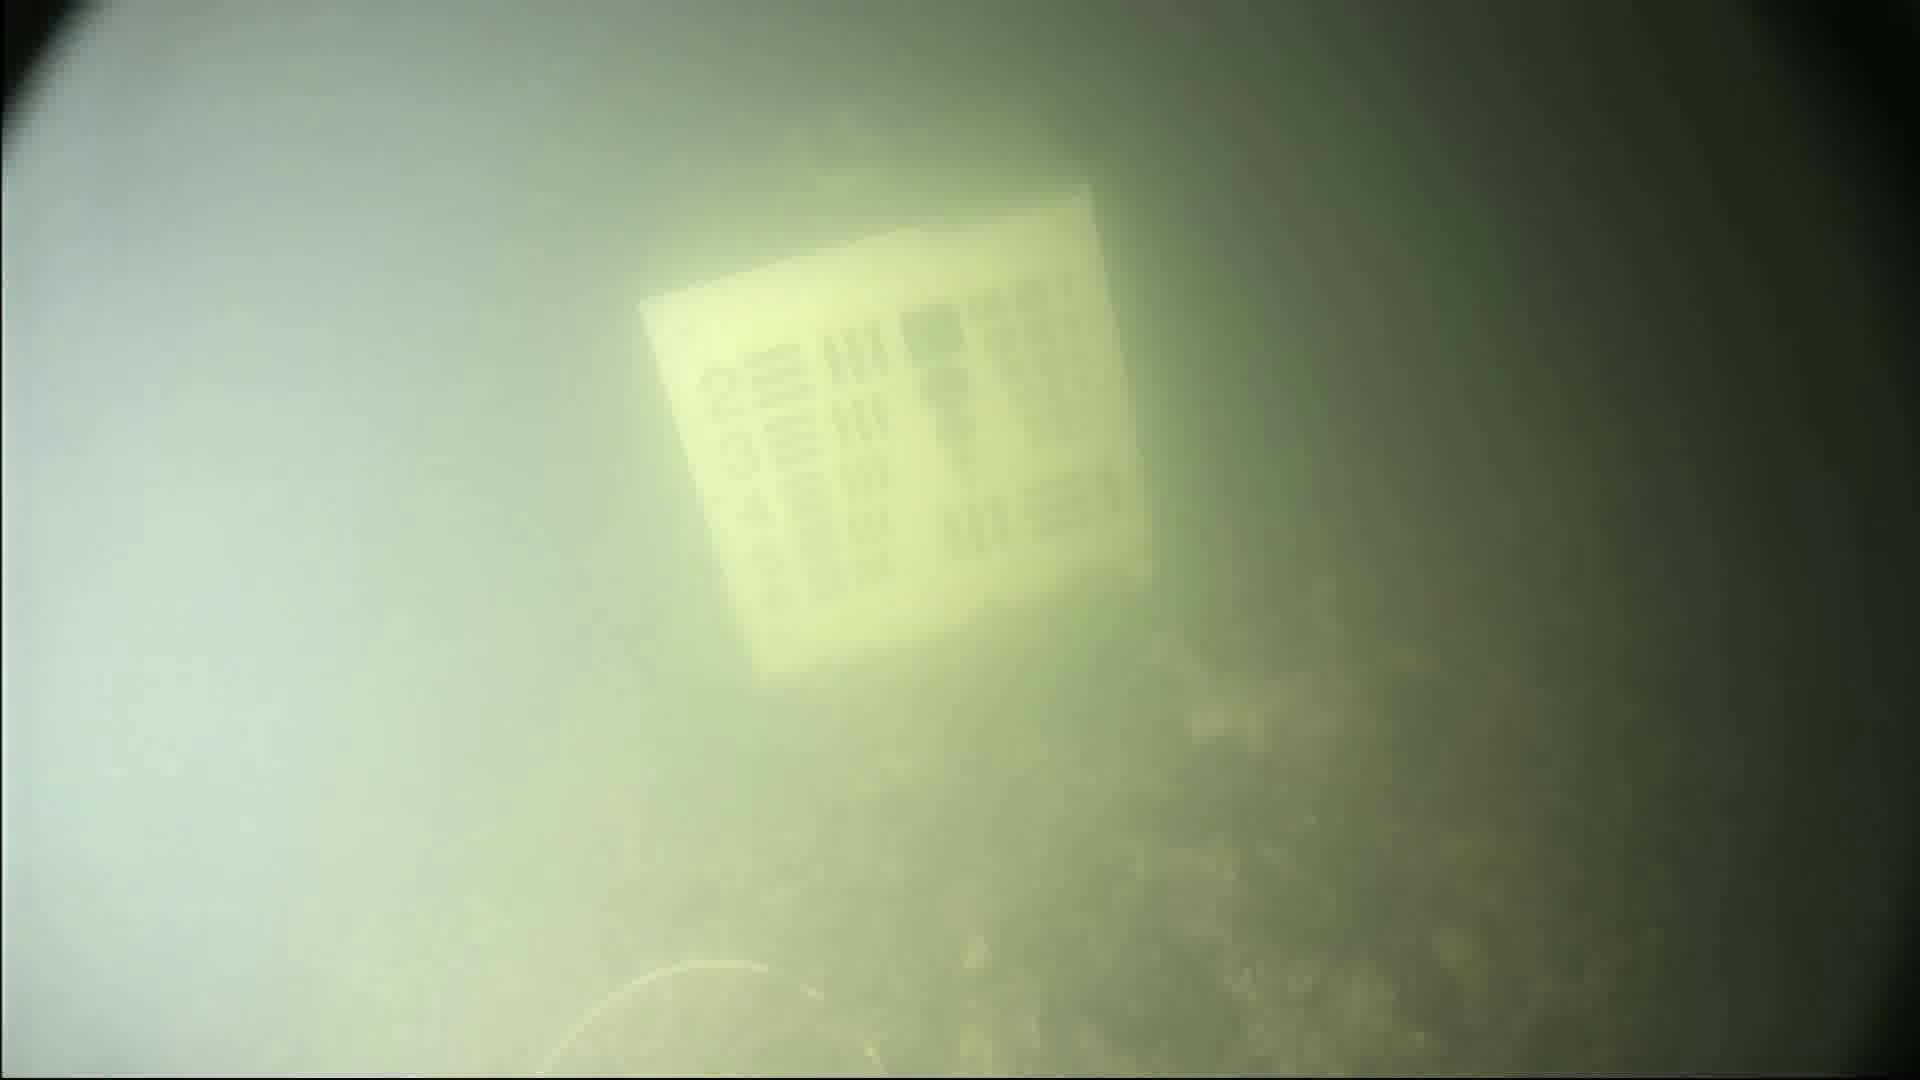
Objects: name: crab